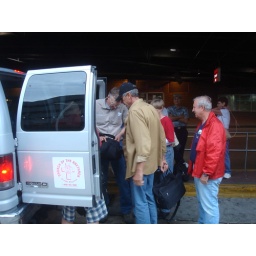
DSC08571 Volunteers arrive New Orleans airport. Richard in the red jacket. Gary loading a bag into the back of the van.